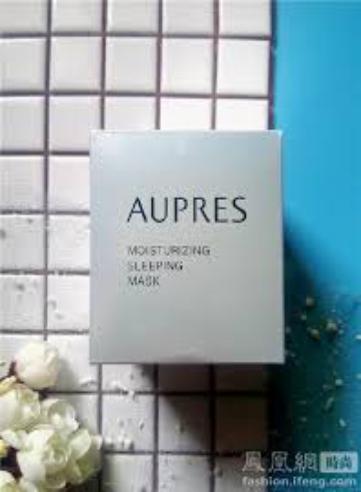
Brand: AUPRES
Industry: Necessities